Oleksandr Halunenko

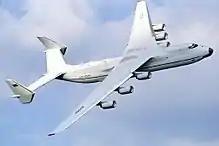
Antonov An-225 in 1990. On 11 September 2001, the crew of Oleksandr Halunenko set 214 national and 124 world records in one flight on this aeroplane

He is known for testing such airplanes as the Antonov An-124 Ruslan and the super giant Antonov An-225 Mriya.